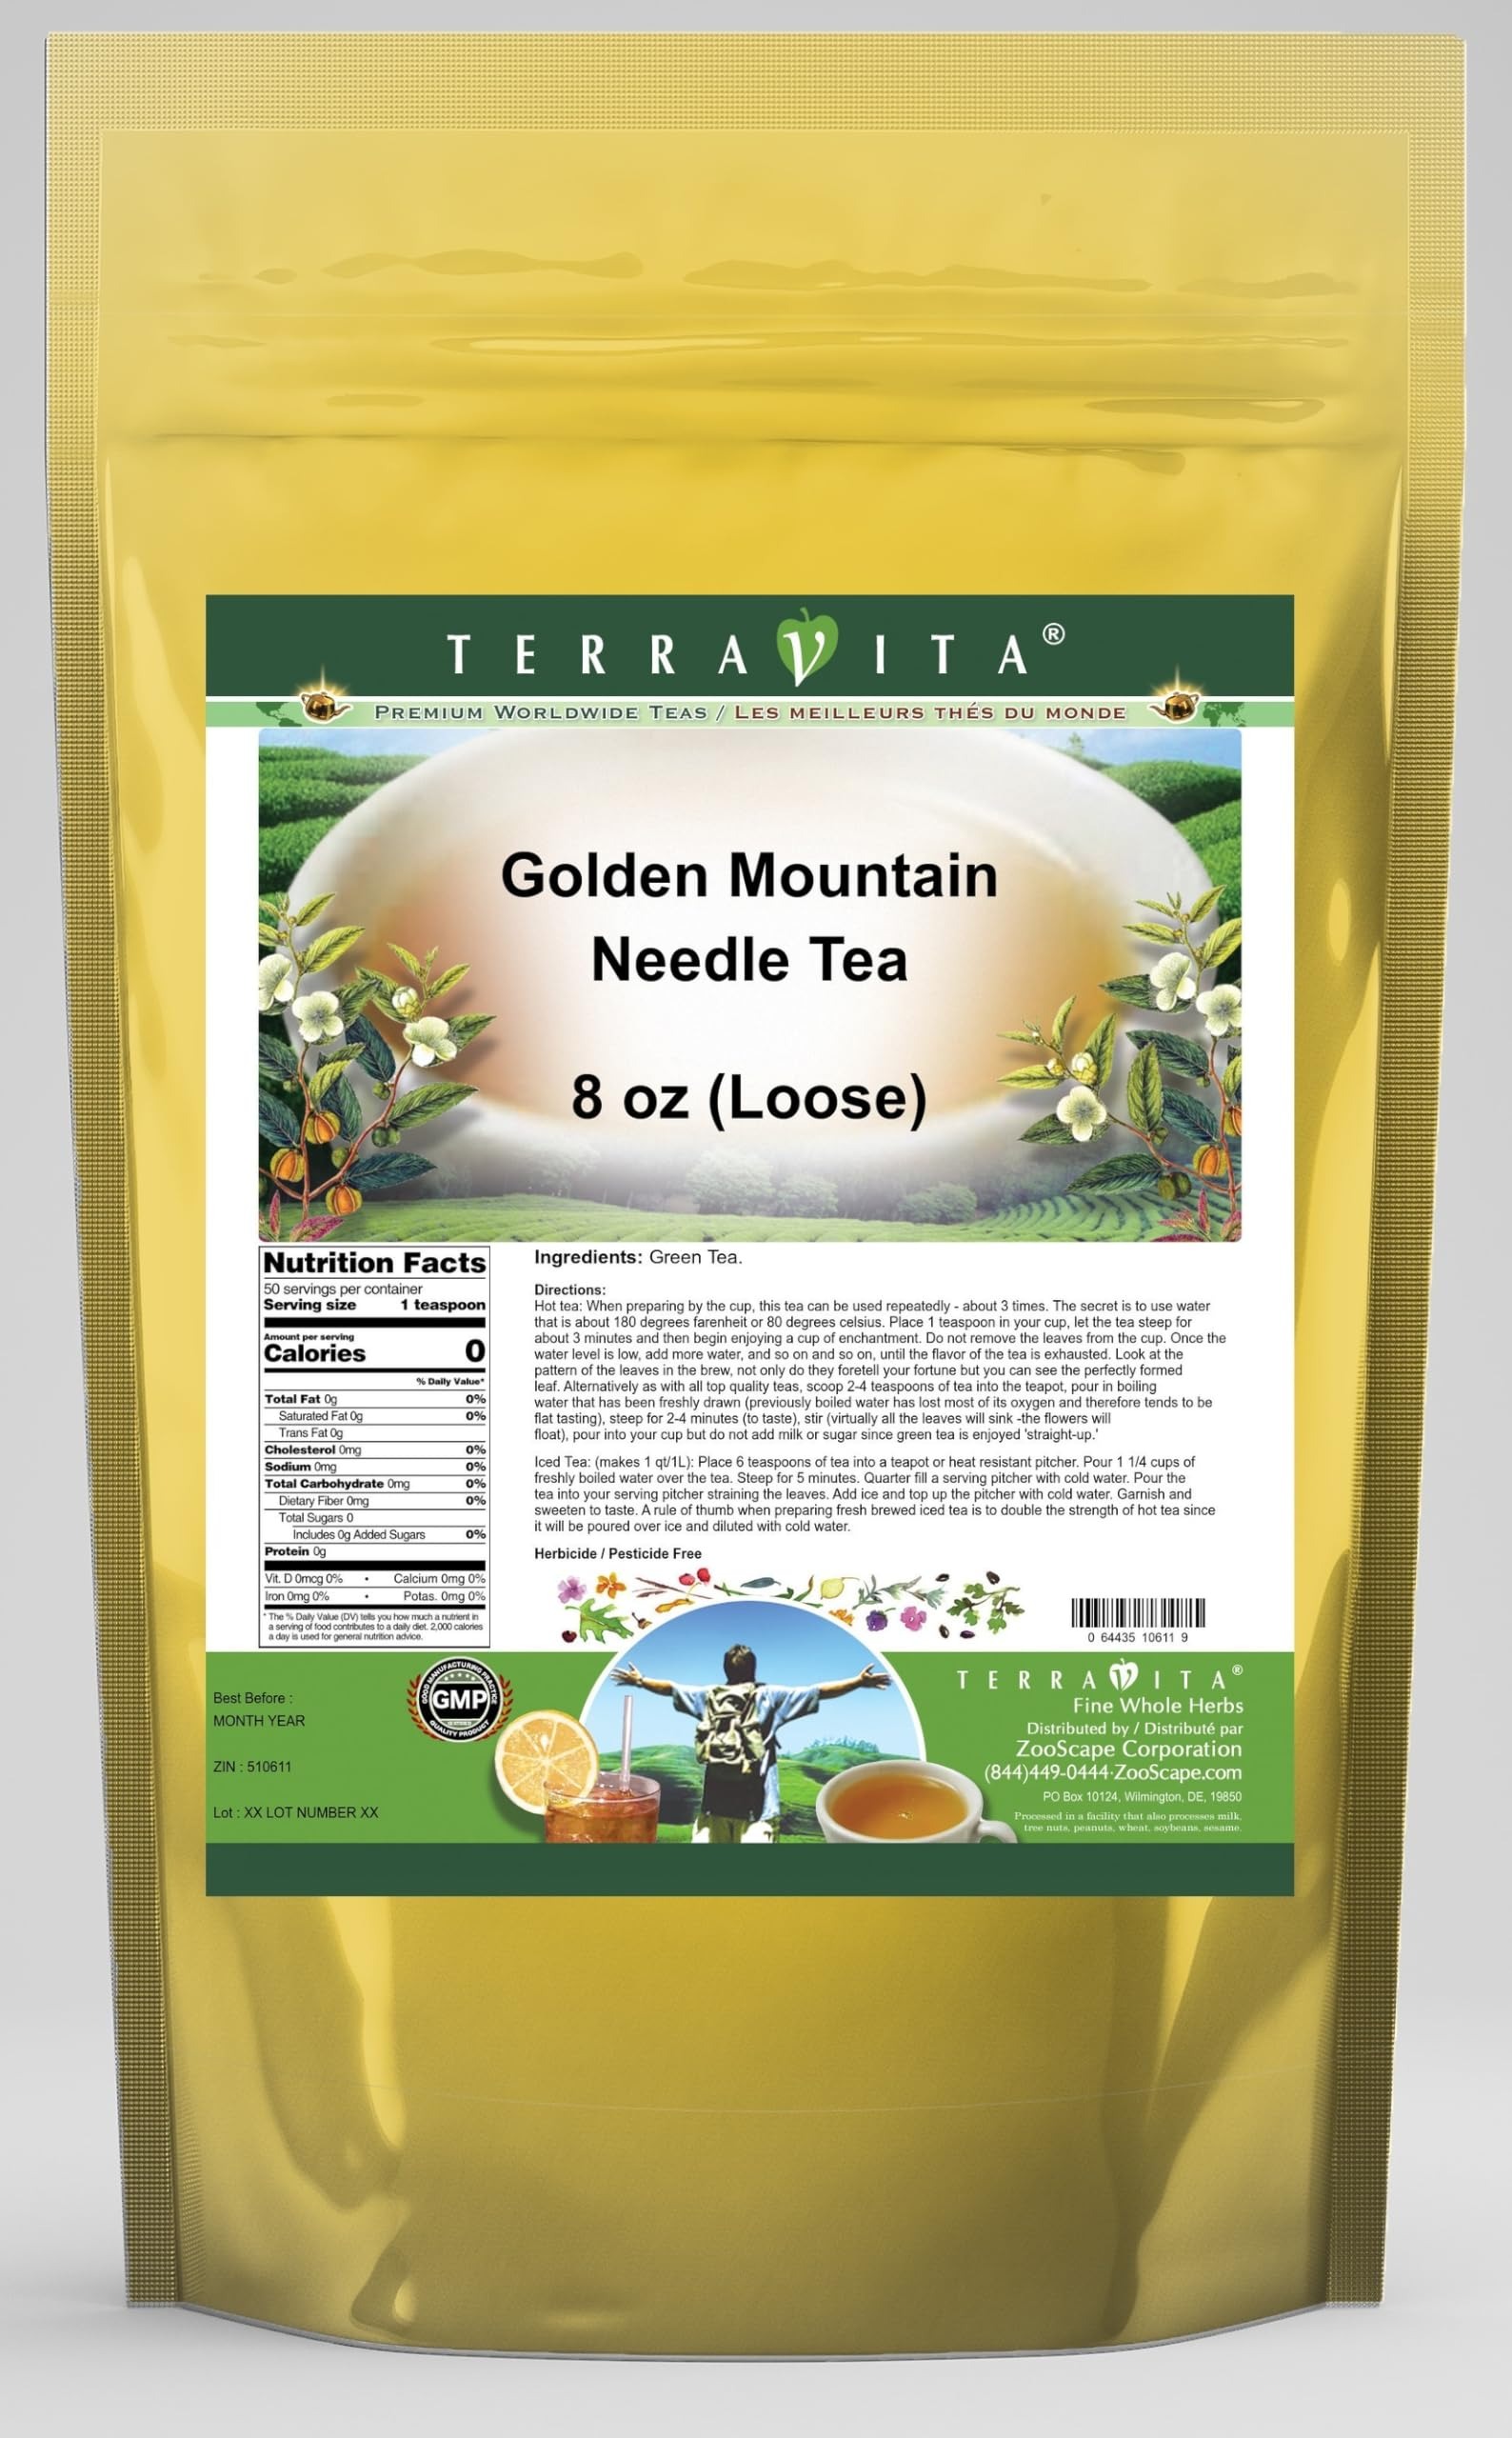
Item Name: Golden Mountain Needle Tea (Loose) (8 oz, ZIN: 510611) - 2 Pack
Bullet Point 1: Golden Mountain Needle Tea (Loose) (8 oz, ZIN: 510611)
Bullet Point 2: No fillers.
Bullet Point 3: Manufacturer: TerraVita
Bullet Point 4: Size: 8 oz
Bullet Point 5: Loose Leaf Herbal Tea - Packed in a convenient upright pouch!
Product Description: Golden Mountain Needle Tea (Loose) (8 oz, ZIN: 510611)<BR><BR>Packaged in the United States in a GMP certified facility (Good Manufacturing Practice).<BR><BR>No fillers.<BR><BR>Manufacturer: TerraVita<BR><BR>Size: 8 oz<BR><BR>Loose Leaf Herbal Tea - Packed in a convenient upright pouch!<BR><BR>Ingredients: Green Tea
Value: 16.0
Unit: Ounce

Price: 239.84